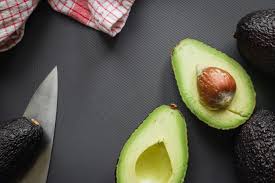
Label: Avocado